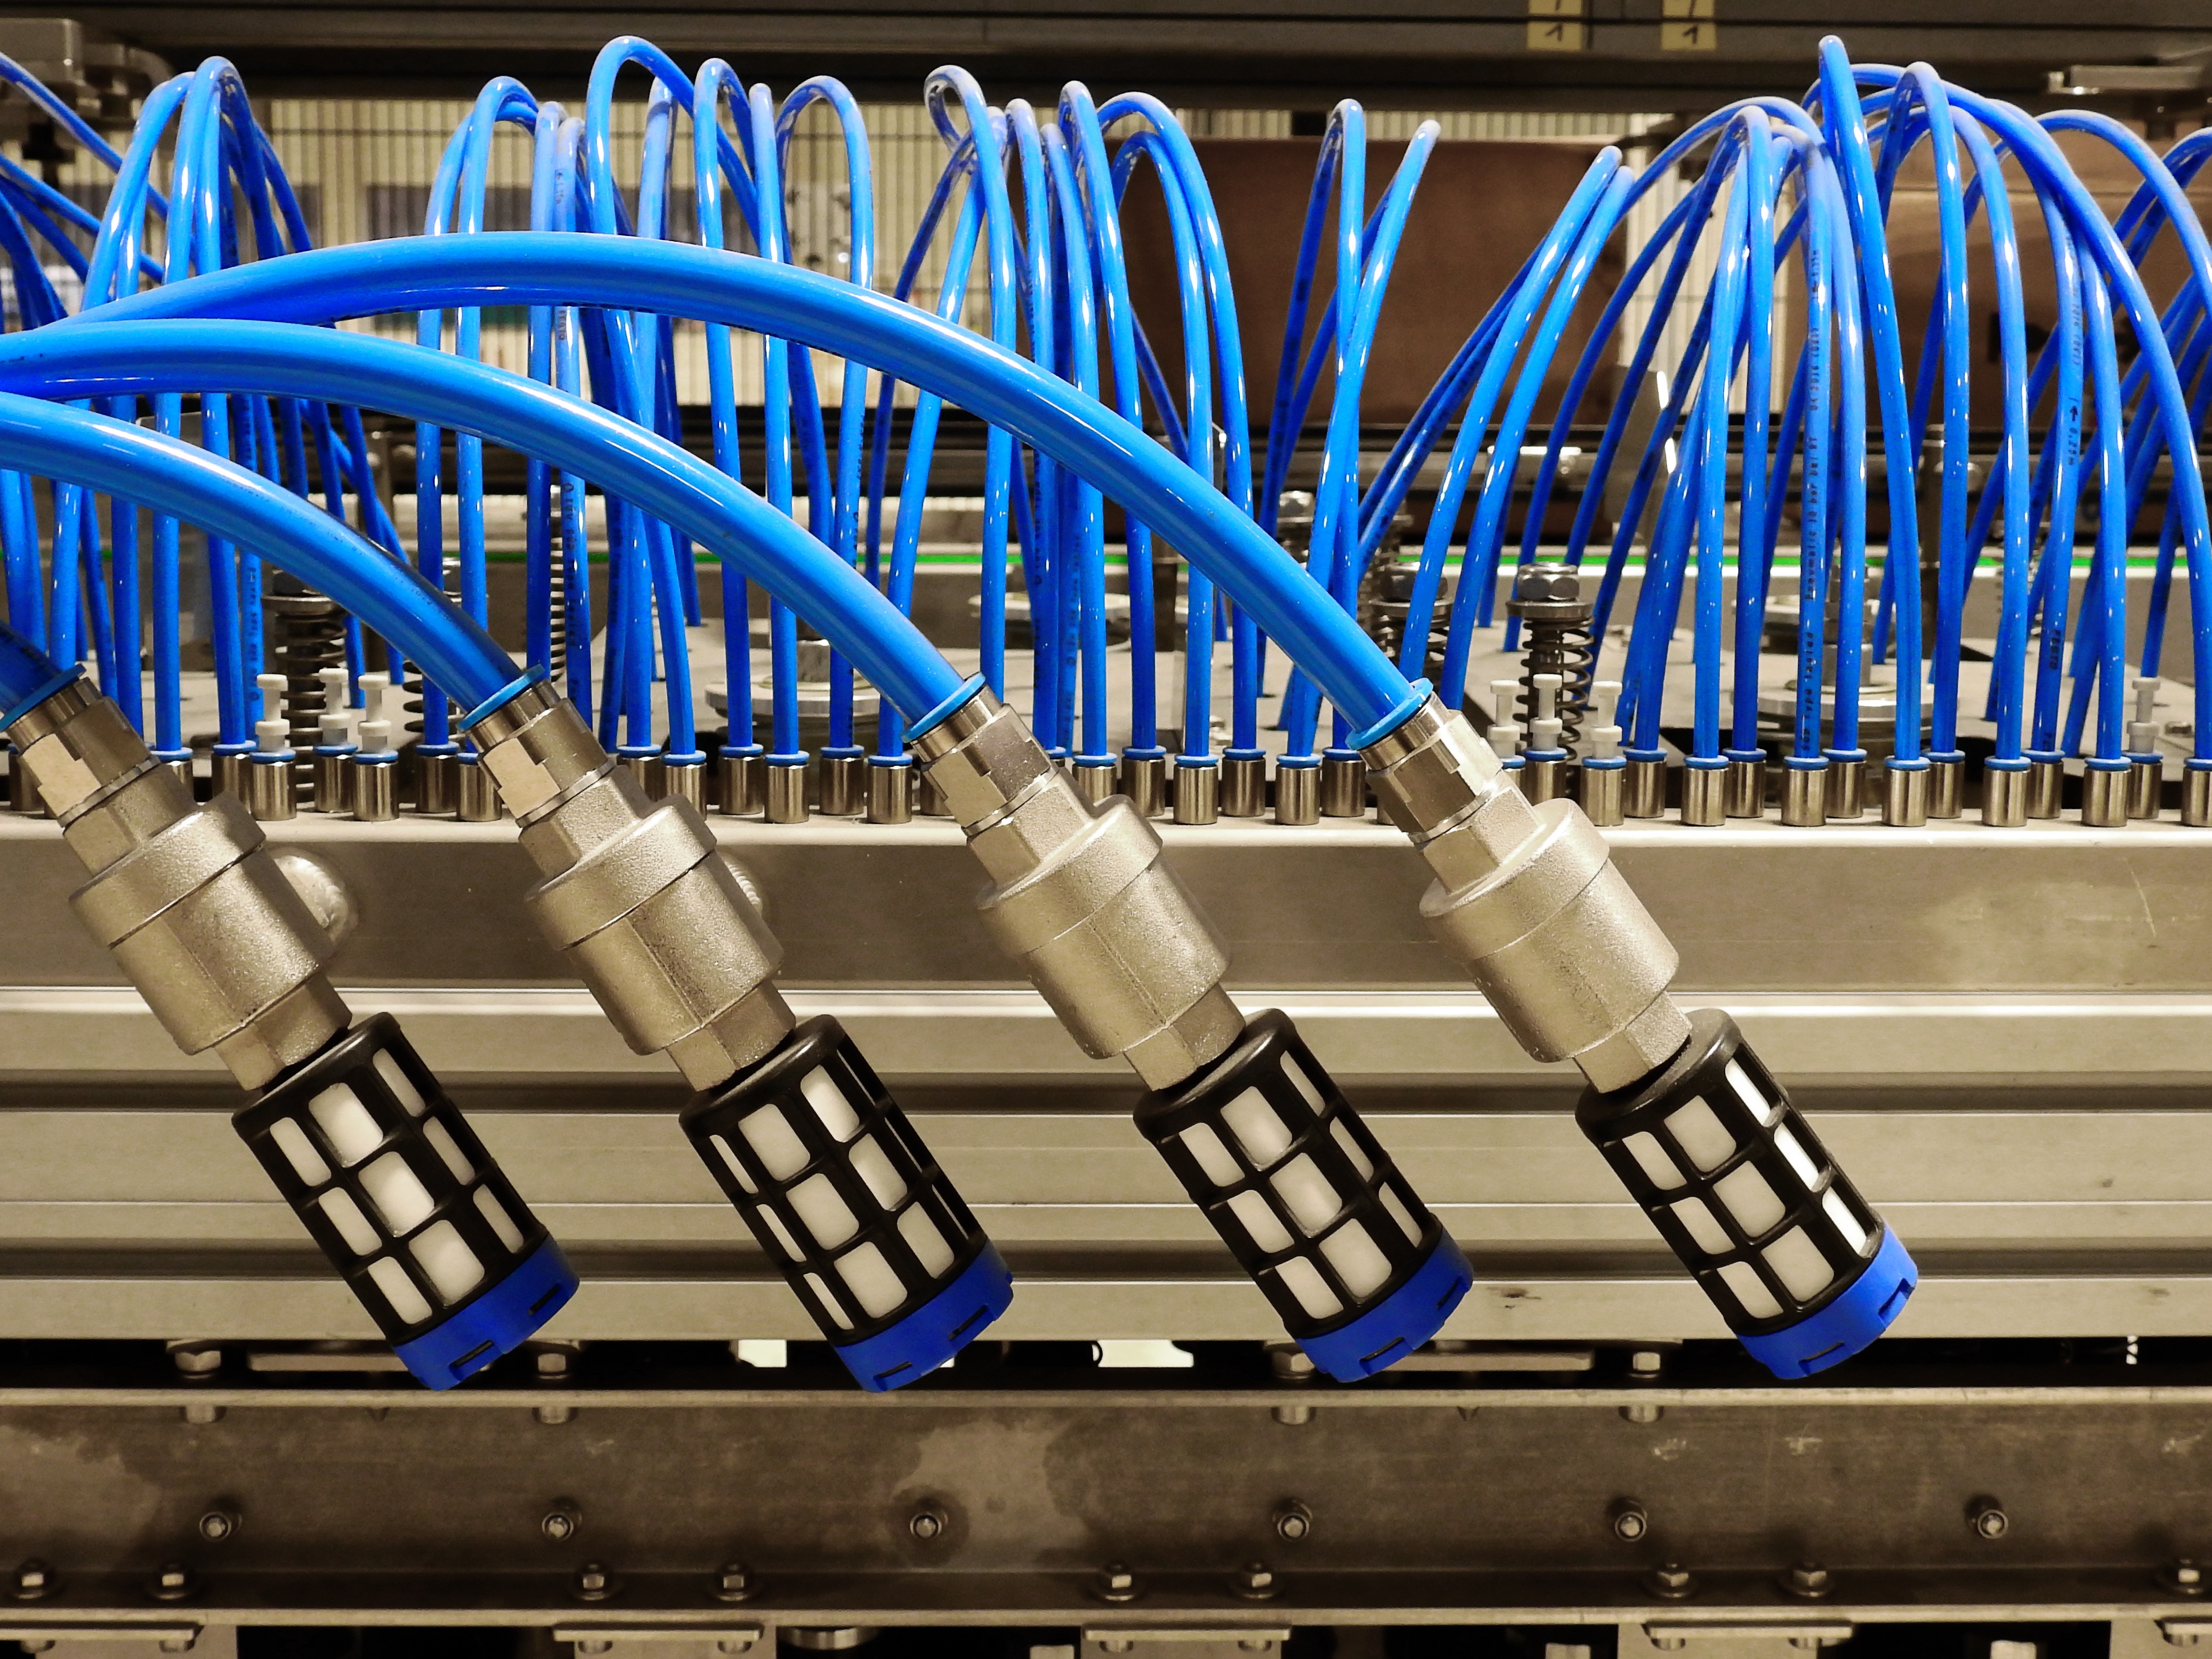
architecture, structure, plant, facade, machine, blue, industry, stadium, pipes, control, filter, valves, compressed air, air filter, hoses, urban area, sport venue, festo, anlagentechnik, pneumatics